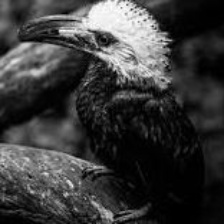
Species: WHITE CRESTED HORNBILL
Scientific name: TROPICRANUS ALBOCRISTATUS
ImageNet parent category: hornbill